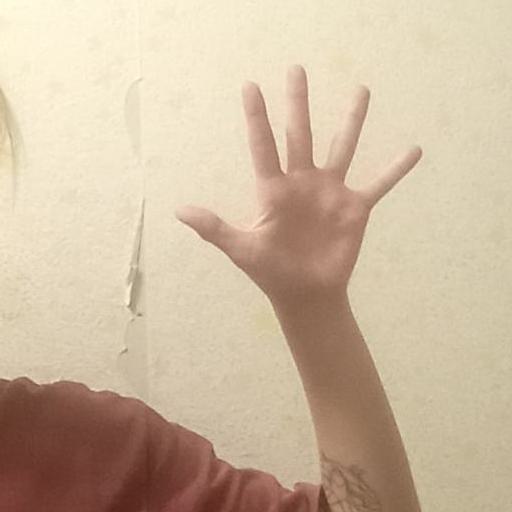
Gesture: palm